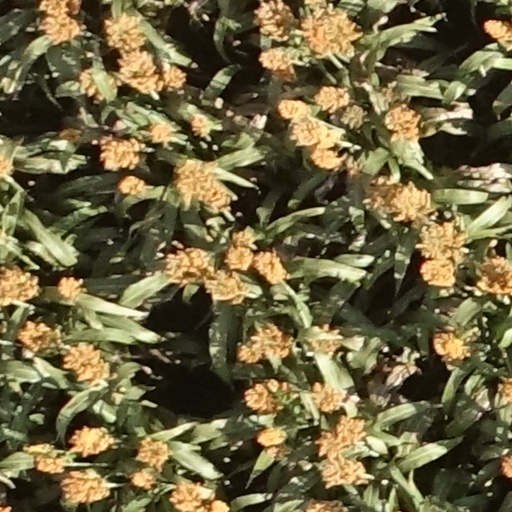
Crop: sorghum